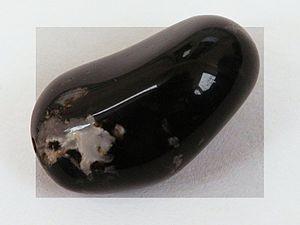
Le jaspe est une roche sédimentaire contenant de 80 à 95 % de silice, souvent classée avec les quartz microcristallins mais qui peut aussi contenir de l'argile.
L’onyx est une variété d’agate, qui est elle-même une variété de calcédoine. Il est composé de SiO₂.
Les pierres fines sont des pierres gemmes non classées parmi les quatre pierres précieuses. Bien que parfois appelées semi-précieuses, ce terme est interdit dans le commerce, en France, par un décret du 14 janvier 2002.